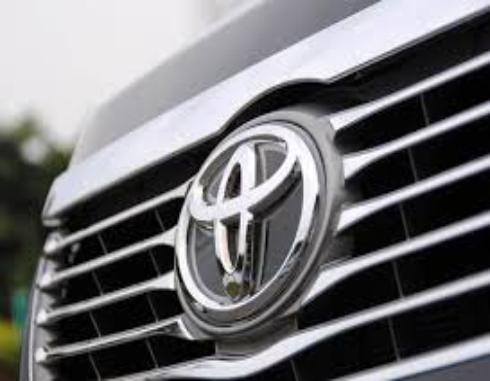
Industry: Transportation